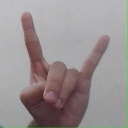
अक्षर: श